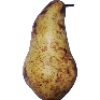
Label: Pear Abate 1